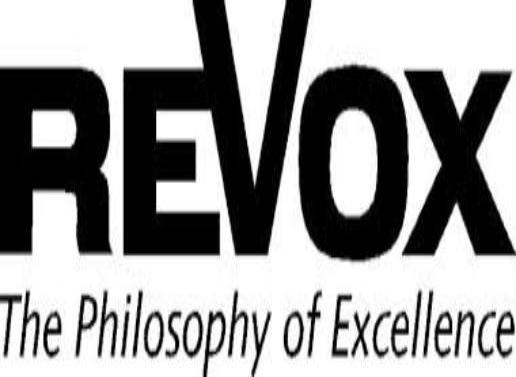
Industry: Electronic